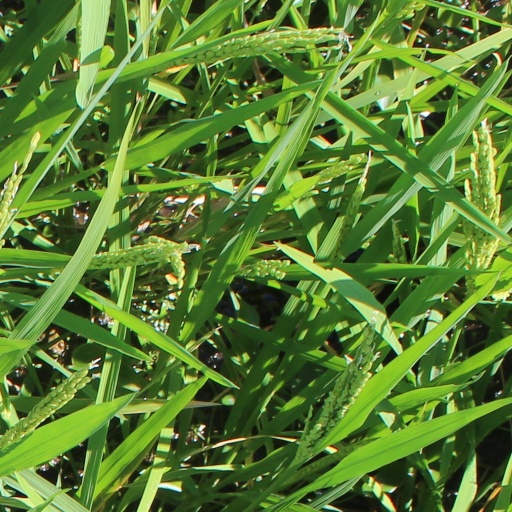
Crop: rice